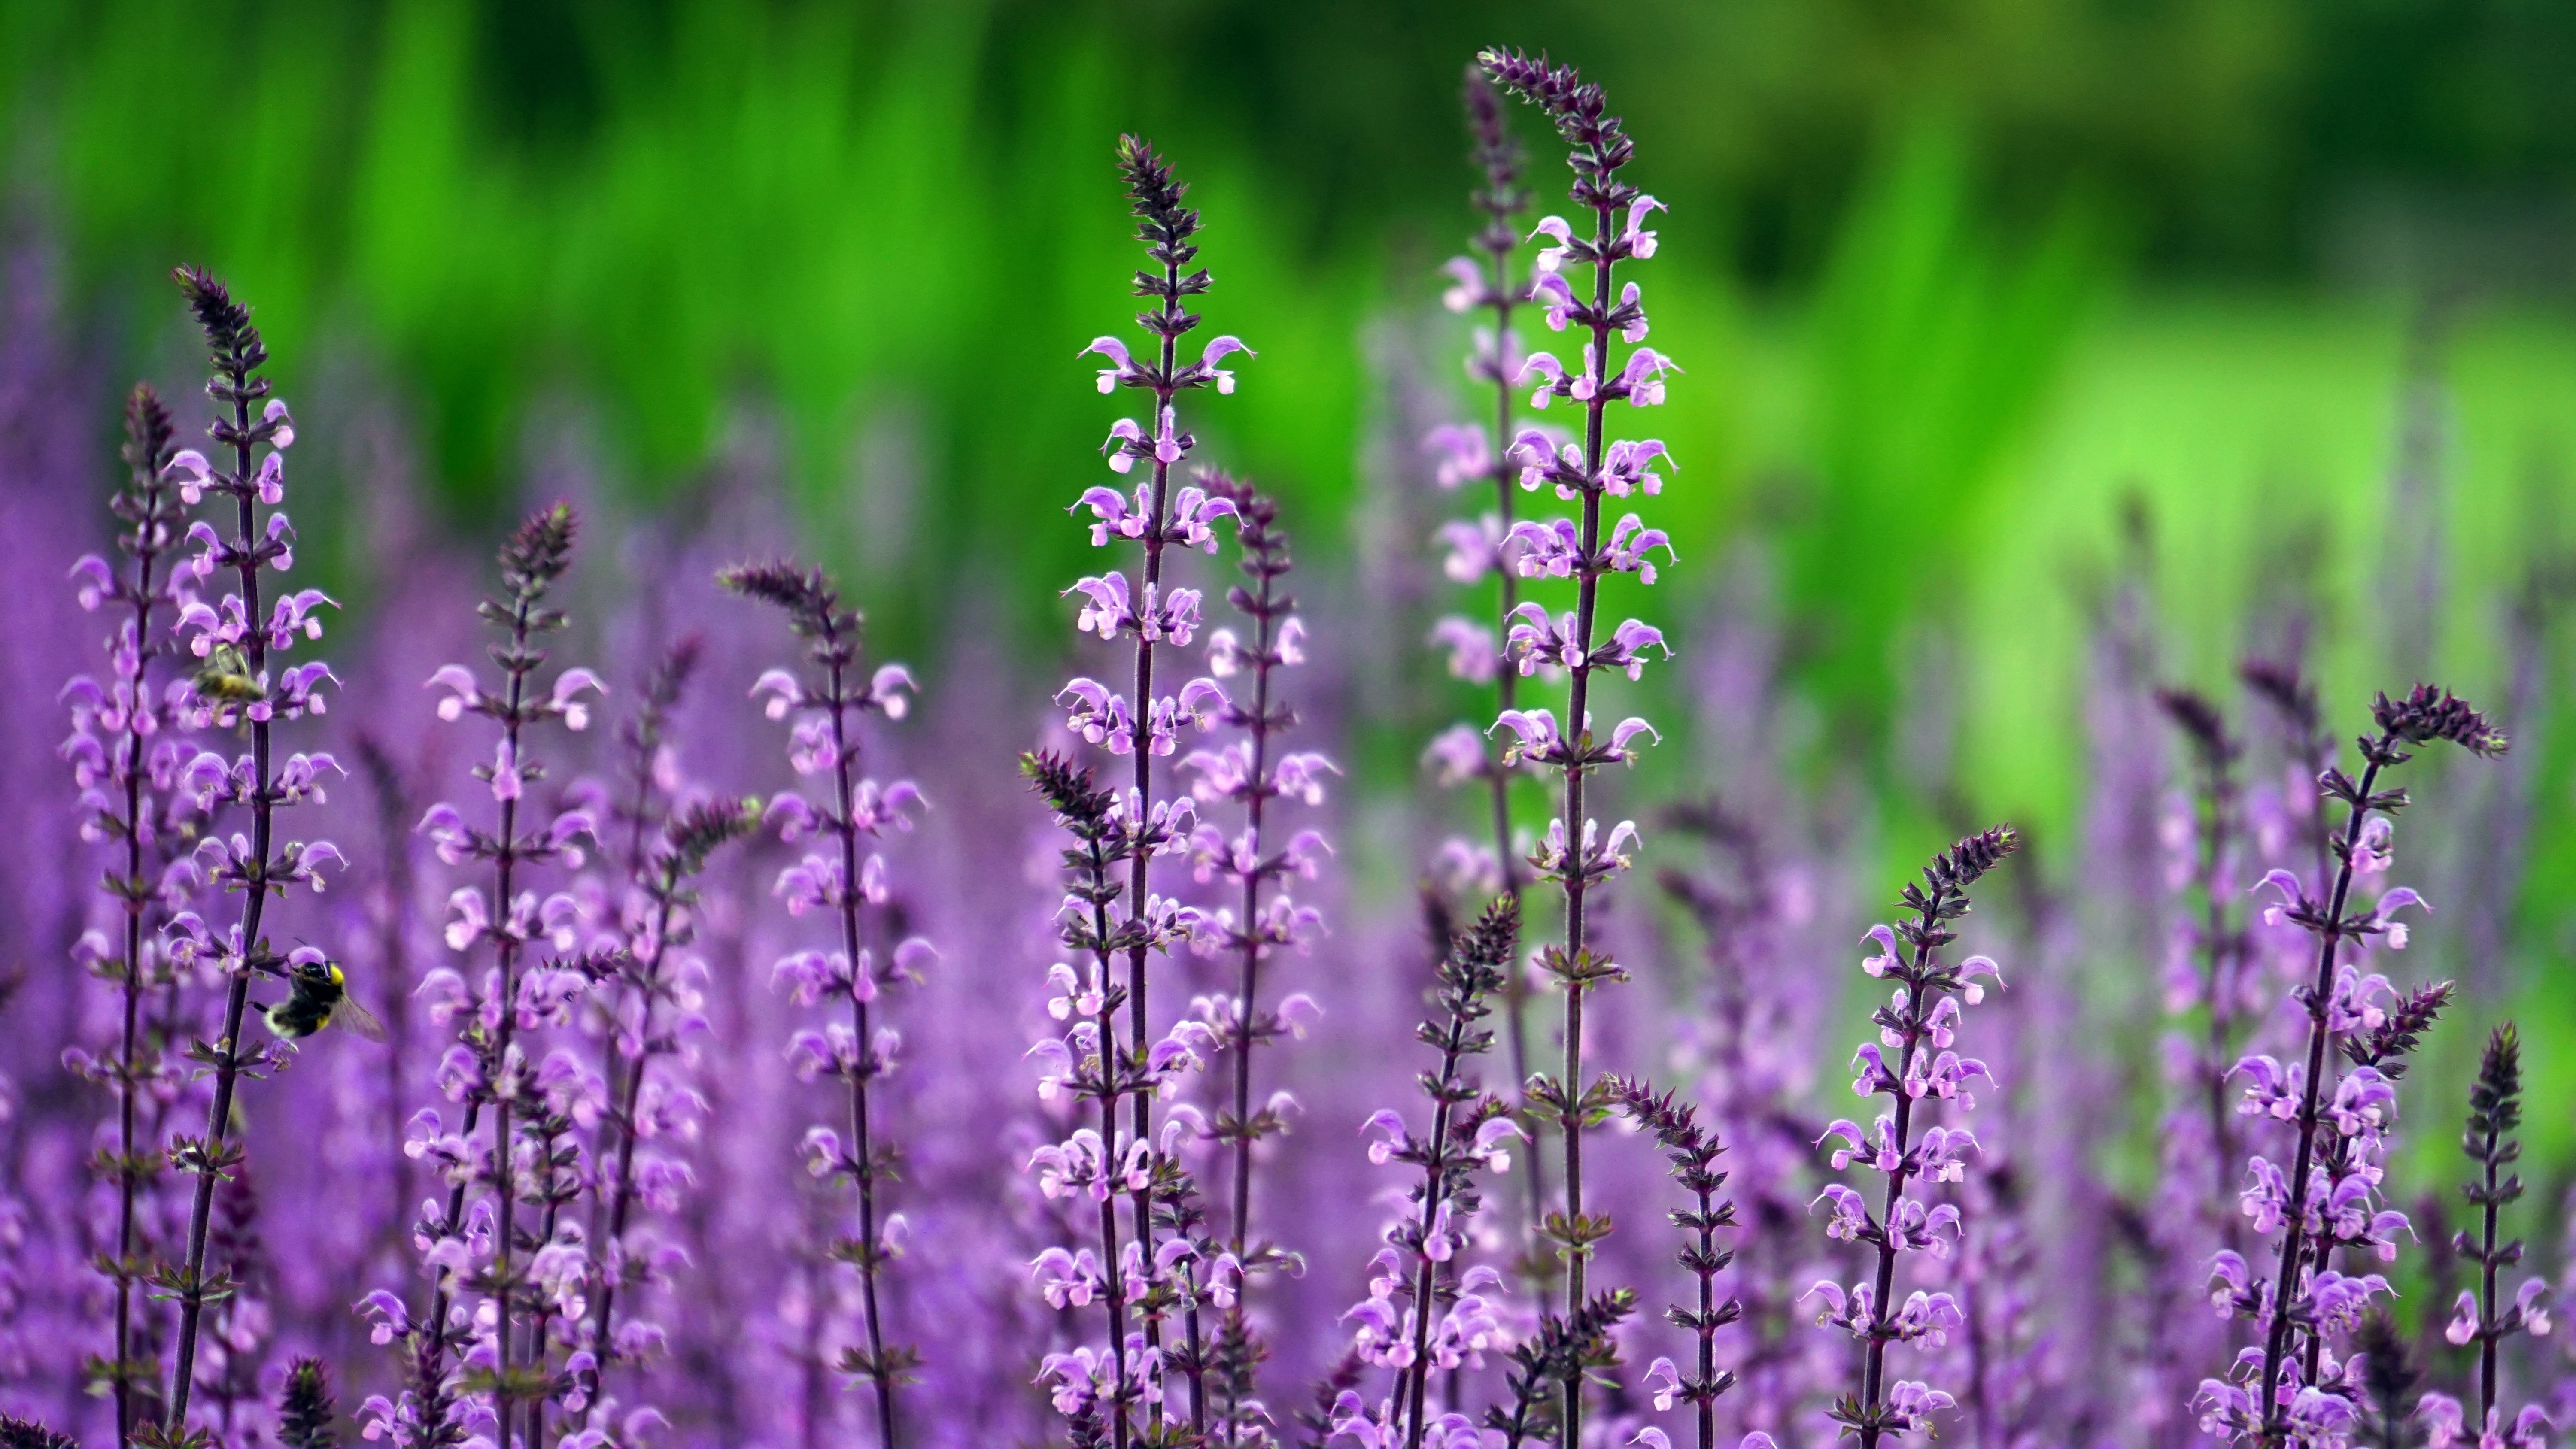
grass, blossom, plant, meadow, flower, bloom, flora, lavender, wildflower, flowers, macro photography, flowering plant, grass family, plant stem, land plant, english lavender, french lavender